Edward Burne-Jones

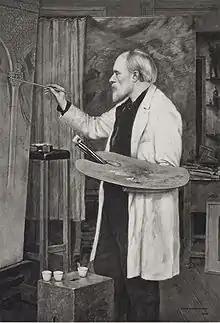
Photogravure of a portrait of Edward Burne-Jones by his son Philip Burne-Jones, 1898

Sir Edward Coley Burne-Jones, 1st Baronet, (28 August 183317 June 1898) was an English painter and designer associated with the Pre-Raphaelite Brotherhood's style and subject matter.